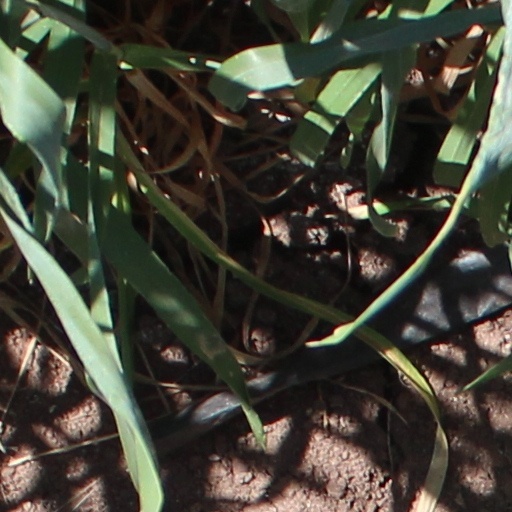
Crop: wheat